The Great Riviera Bank Robbery

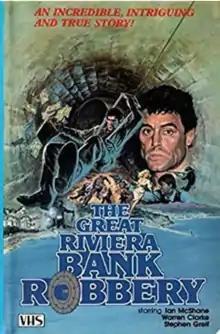

The Great Riviera Bank Robbery, also known as Dirty Money and Sewers of Gold, is a 1979 British heist film written and directed by Francis Megahy and starring Ian McShane, Warren Clarke, Stephen Greif and Christopher Malcolm. In the film, based on a bank robbery masterminded by Albert Spaggiari in 1976, members of a neo-fascist group team up with professional criminals to rob the safe deposit vault of a bank in a French resort town.